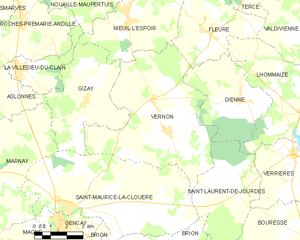
Carte des communes françaises Vernon